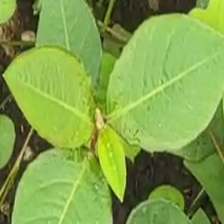
Weed species: Moti_dudhi(Euphorbia_geneculata_L)